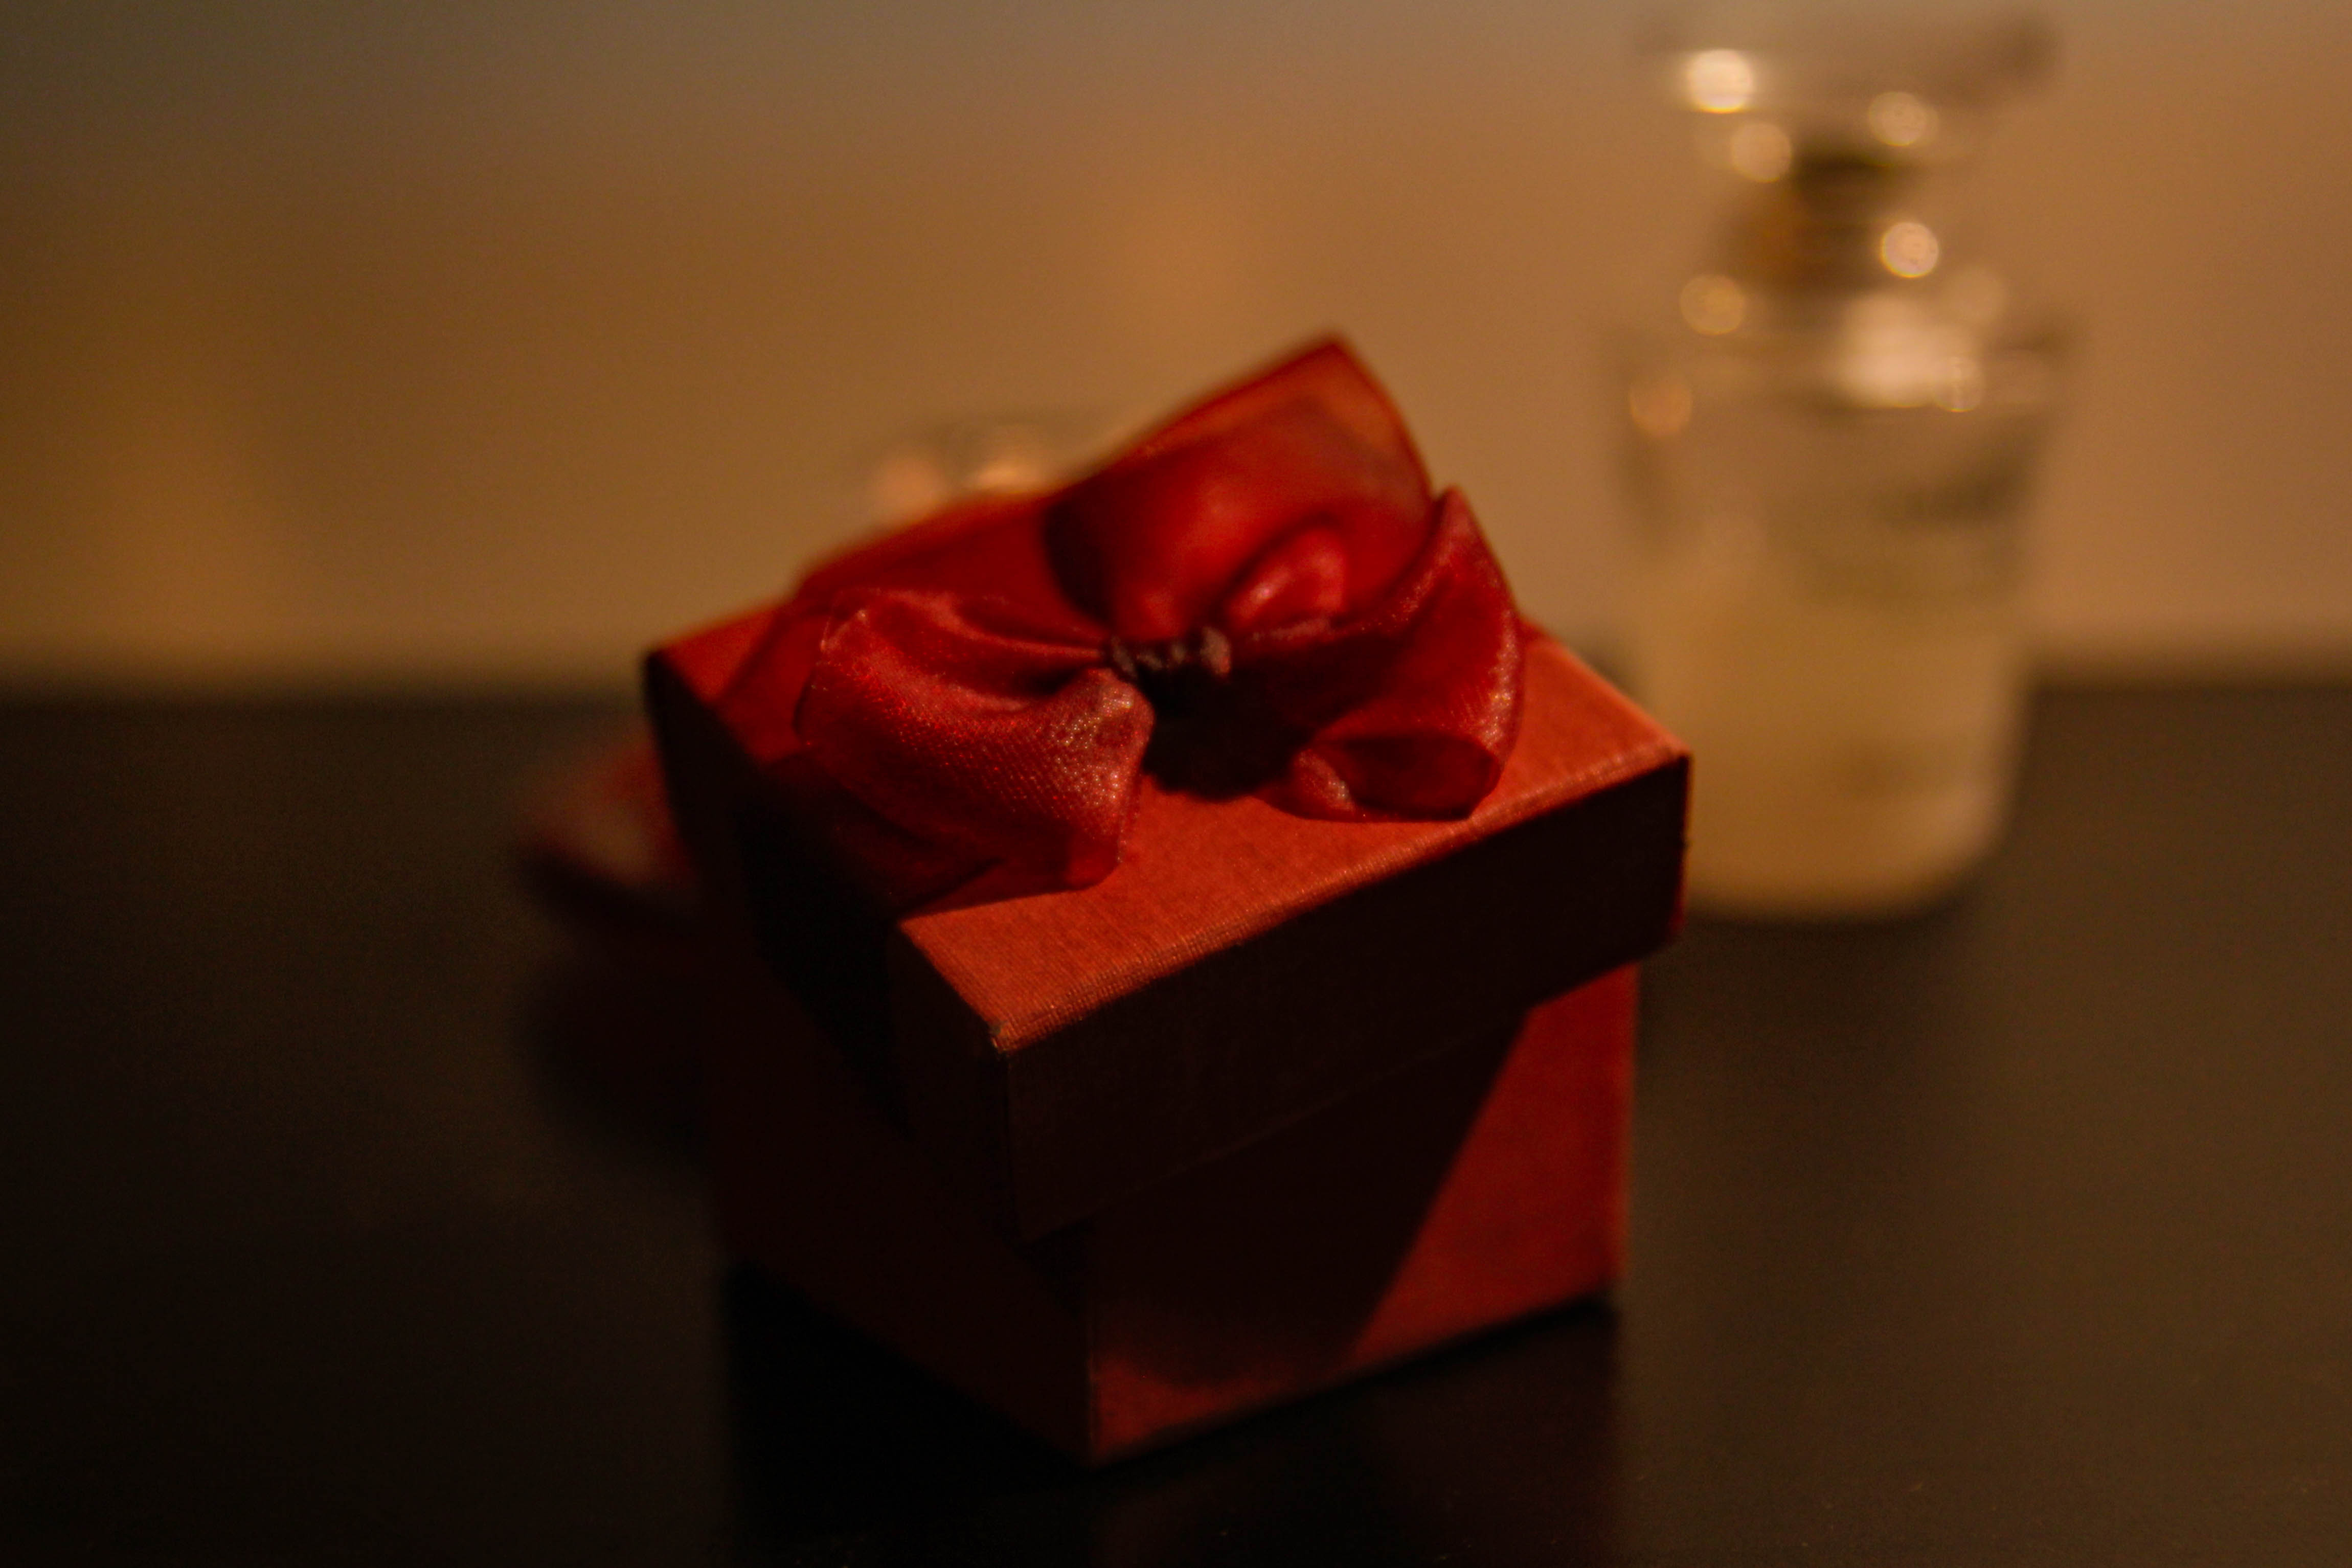
christmas, red, gift, box, ribbon, light, Material property, still life photography, still life